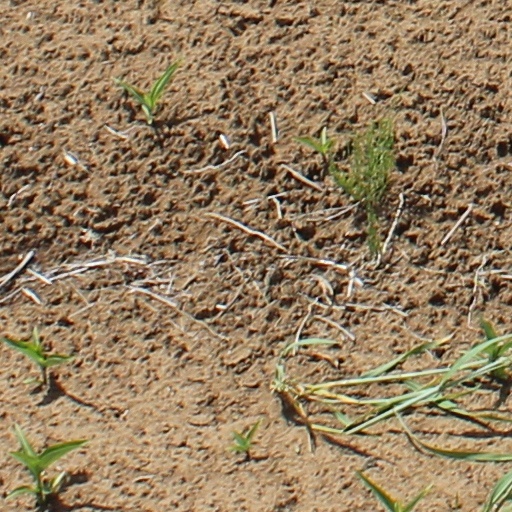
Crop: wheat